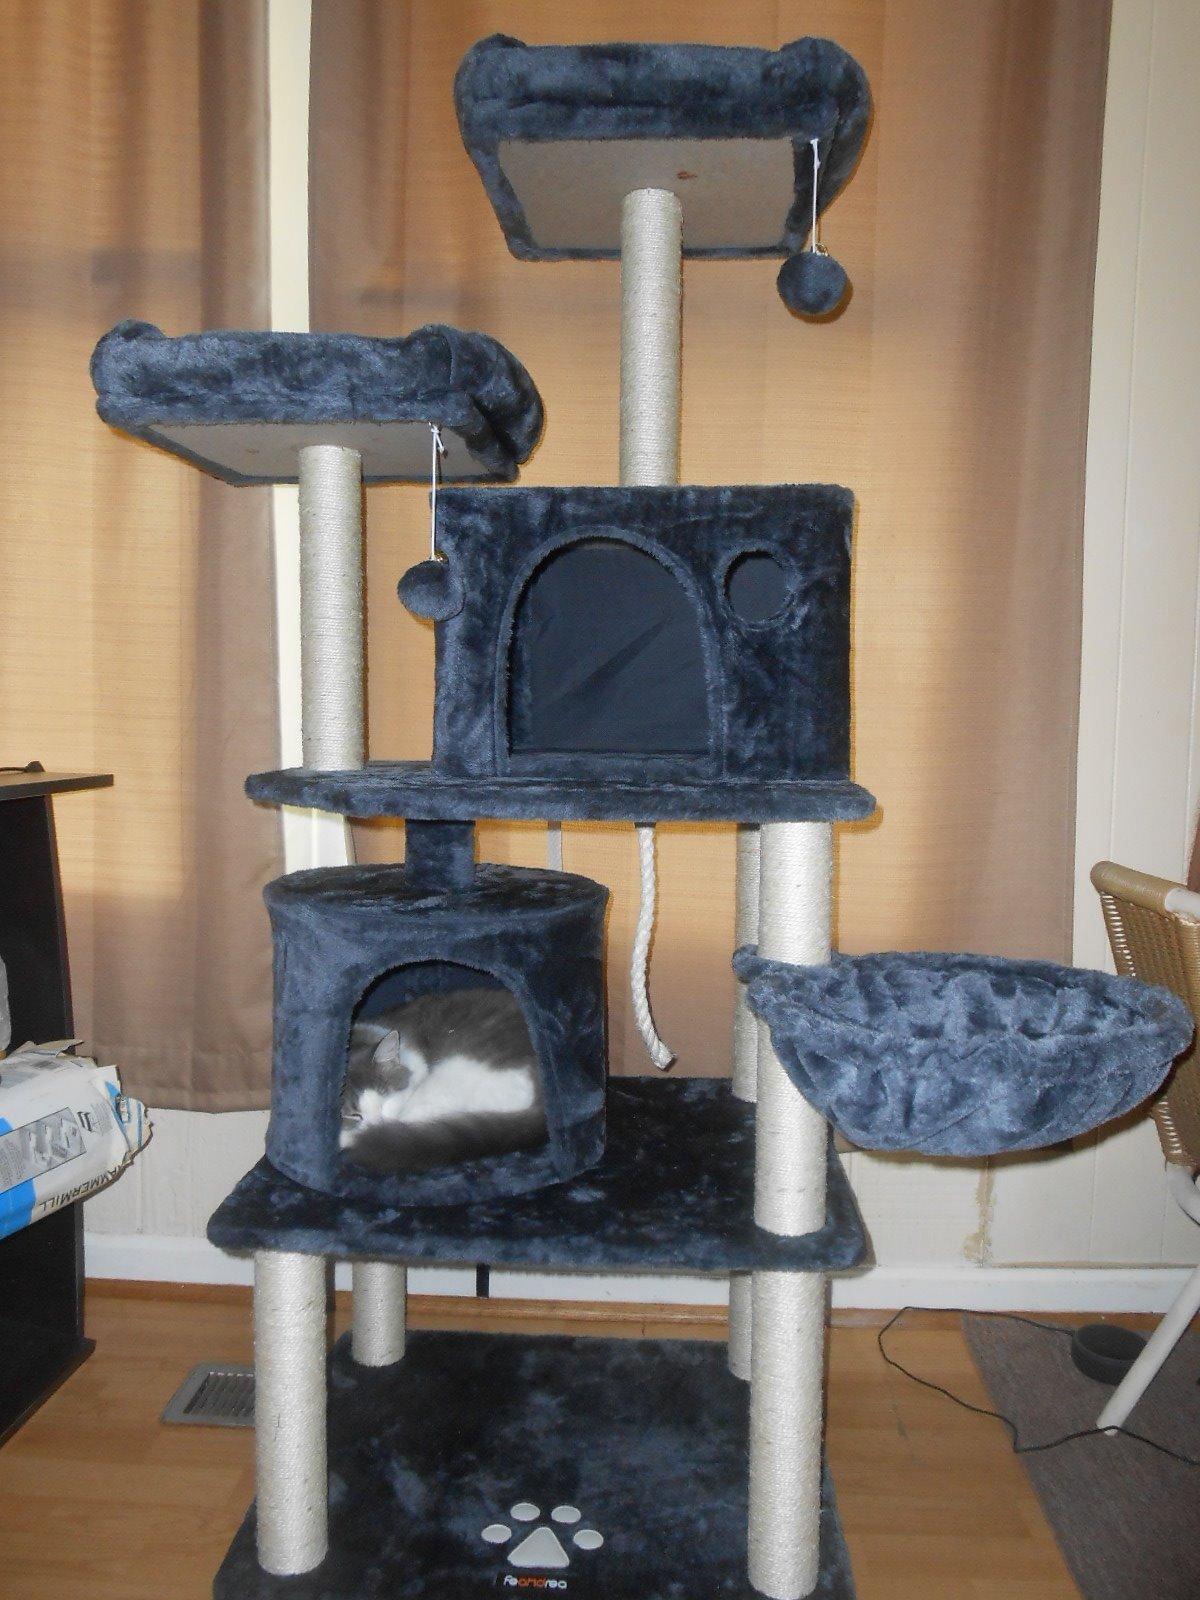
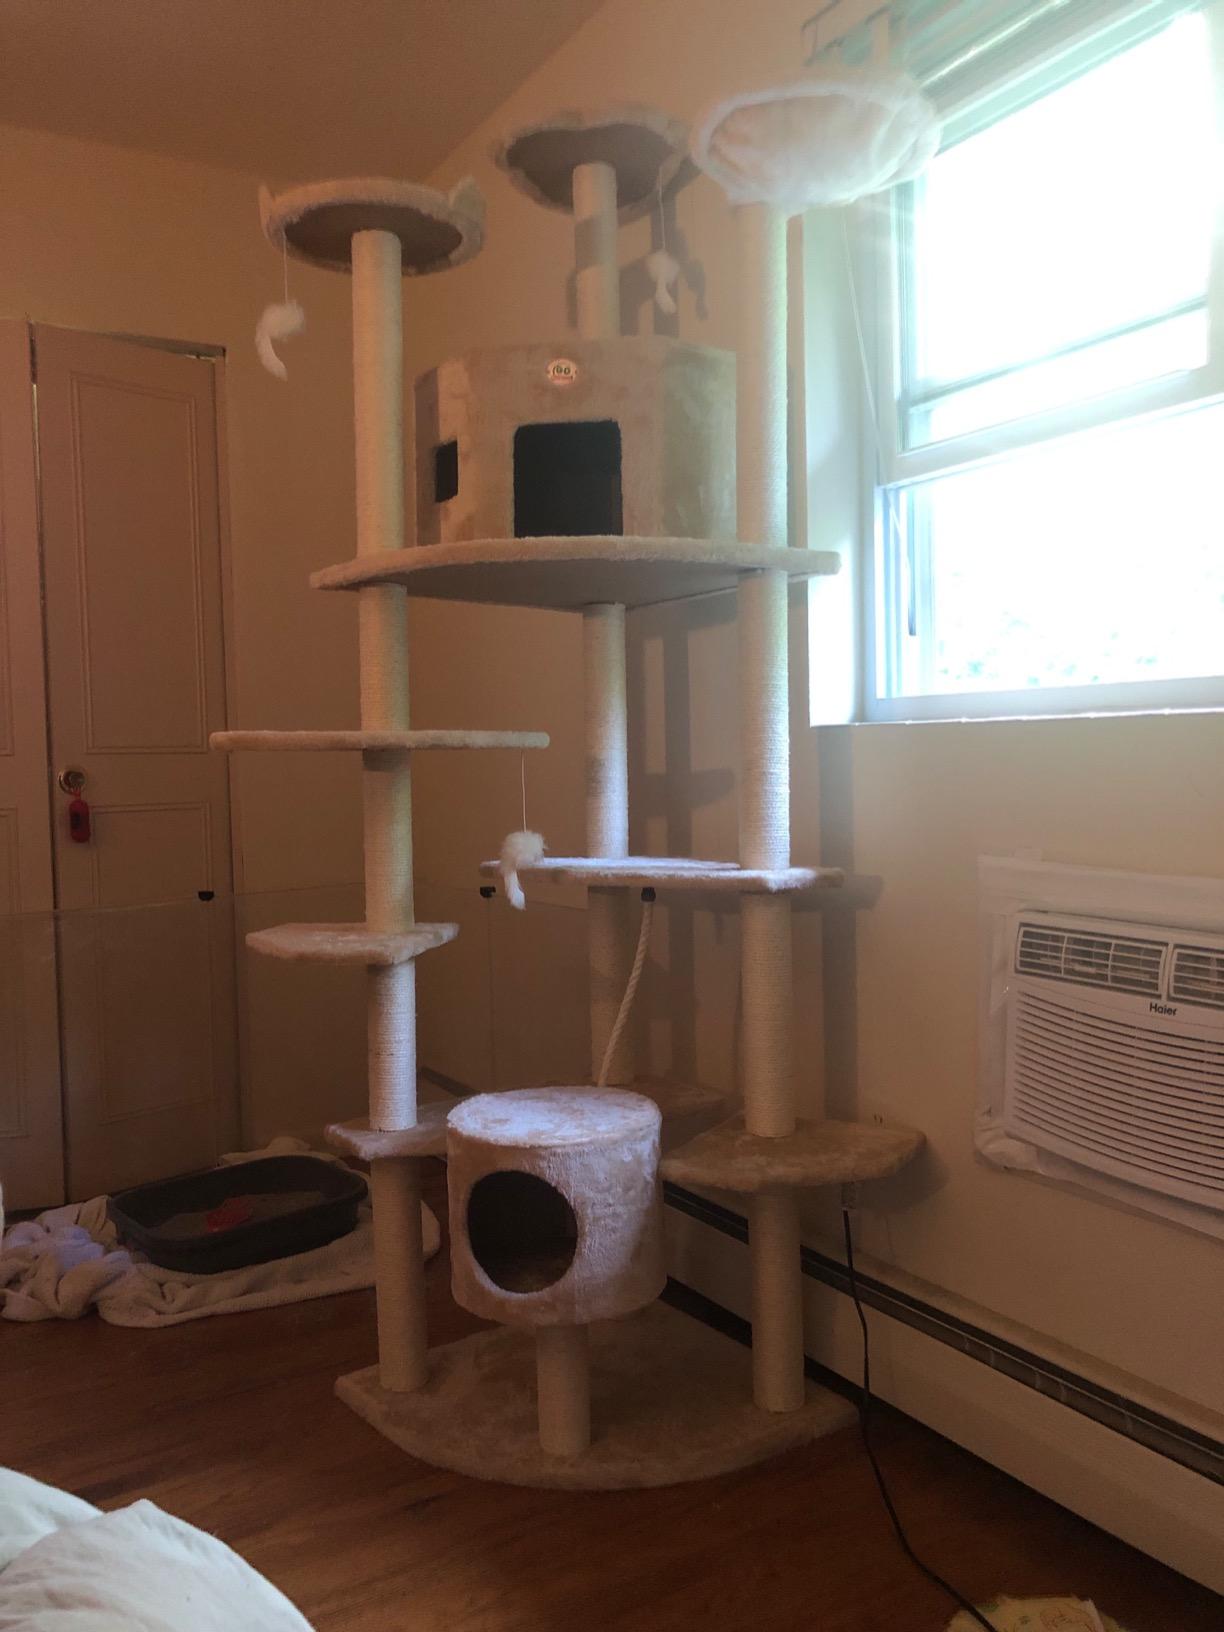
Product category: items_cat tree
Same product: no